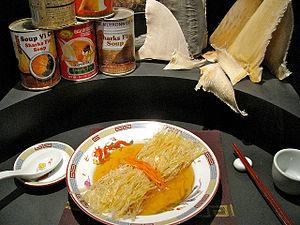
Le shark finning est une pratique consistant à capturer des requins pour leur couper les ailerons et la nageoire caudale puis à les rejeter mutilés à la mer. Les éléments anatomiques prélevés servent à la préparation d'une soupe traditionnelle chinoise. Les Chinois lui accordent de nombreuses vertus thérapeutiques, non démontrées scientifiquement, alors qu'elle est dangereuse pour la santé. Pratiquée aussi bien par des pêcheurs des pays mal-développés que des pays développés, le finning n'est ni géré, ni surveillé dans la plupart des pays. La majorité des ailerons sont exportés vers le marché asiatique, où ils sont vendus au détail. Depuis les années 1980, cette pêche a considérablement augmenté, du fait de la demande croissante d'ailerons, de l'amélioration des techniques de pêche et de la mondialisation de l'économie de marché.